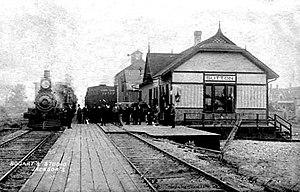
La gare de Sutton West est une gare ferroviaire historique canadienne à Georgina, Ontario.